José Hila

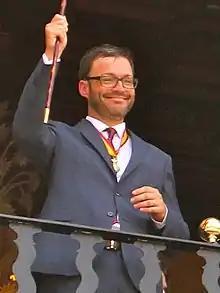
Hila in his inauguration in 2015

José Francisco Hila Vargas (born 1972) is a Spanish Socialist Workers' Party (PSOE) politician. He was elected to Palma de Mallorca City Council in 2007, and was mayor in 2015–2017 and 2019–2023. In 2023, he was named to the Senate of Spain by the Parliament of the Balearic Islands.